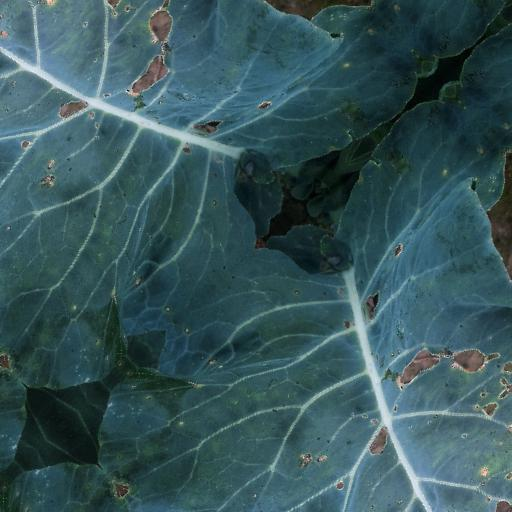
Label: Black Rot